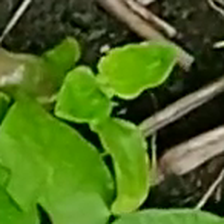
Weed species: Kena_(Commplina_benghalensio)